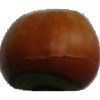
Label: nut_forest